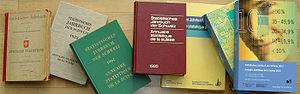
L’Annuaire statistique de la Suisse, publié par l’Office fédéral de la statistique, est depuis 1891 un ouvrage de référence de la statistique suisse. Cet ouvrage, qui contient de nombreuses données statistiques sur de multiples domaines, brosse un tableau de la société et de l’économie du pays.